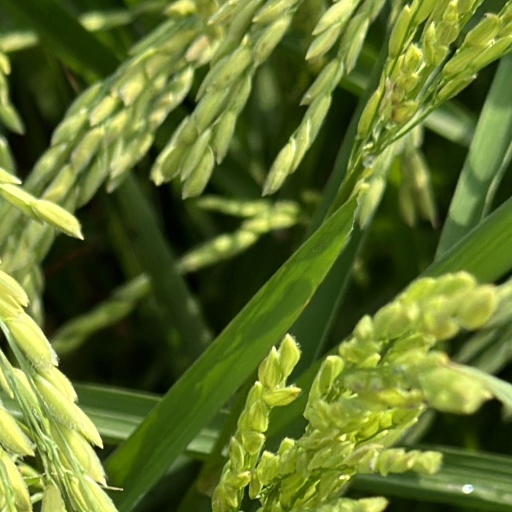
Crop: rice